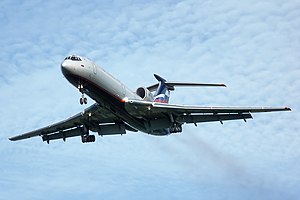
Russisk flyterror i august 2004
Tupolev Tu-154
Russisk flyterror i august 2004 var terrorangreb om bord på to russiske indenrigspassagerfly, omkring kl. 23:00 24. august 2004. Begge fly var fløjet ud fra Moskva-Domodedovo Lufthavn i Moskva. I de to fly blev henholdsvis 43 og 54 passagerne og besætning dræbt. Terrorangrebne kom som det første på en række på tre terrorangreb i løbet af ugen – alle med forbindelse til tjetjenske terrorister med tilknytning til Sjamil Basajev; Terrorangrebet i Rizhskaja og Terrorangrebet i Beslan.